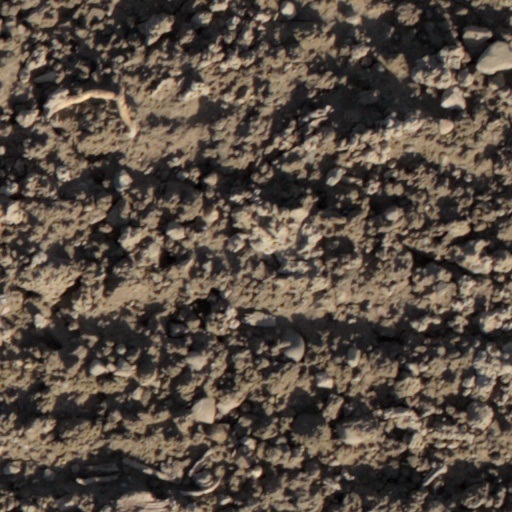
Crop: wheat